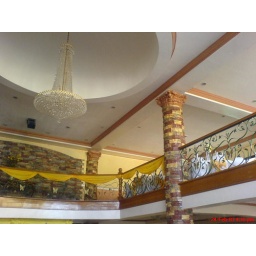
The Balcony. If rented together with the ground floor venue, it costs around P12,500, fits up to 200pax.